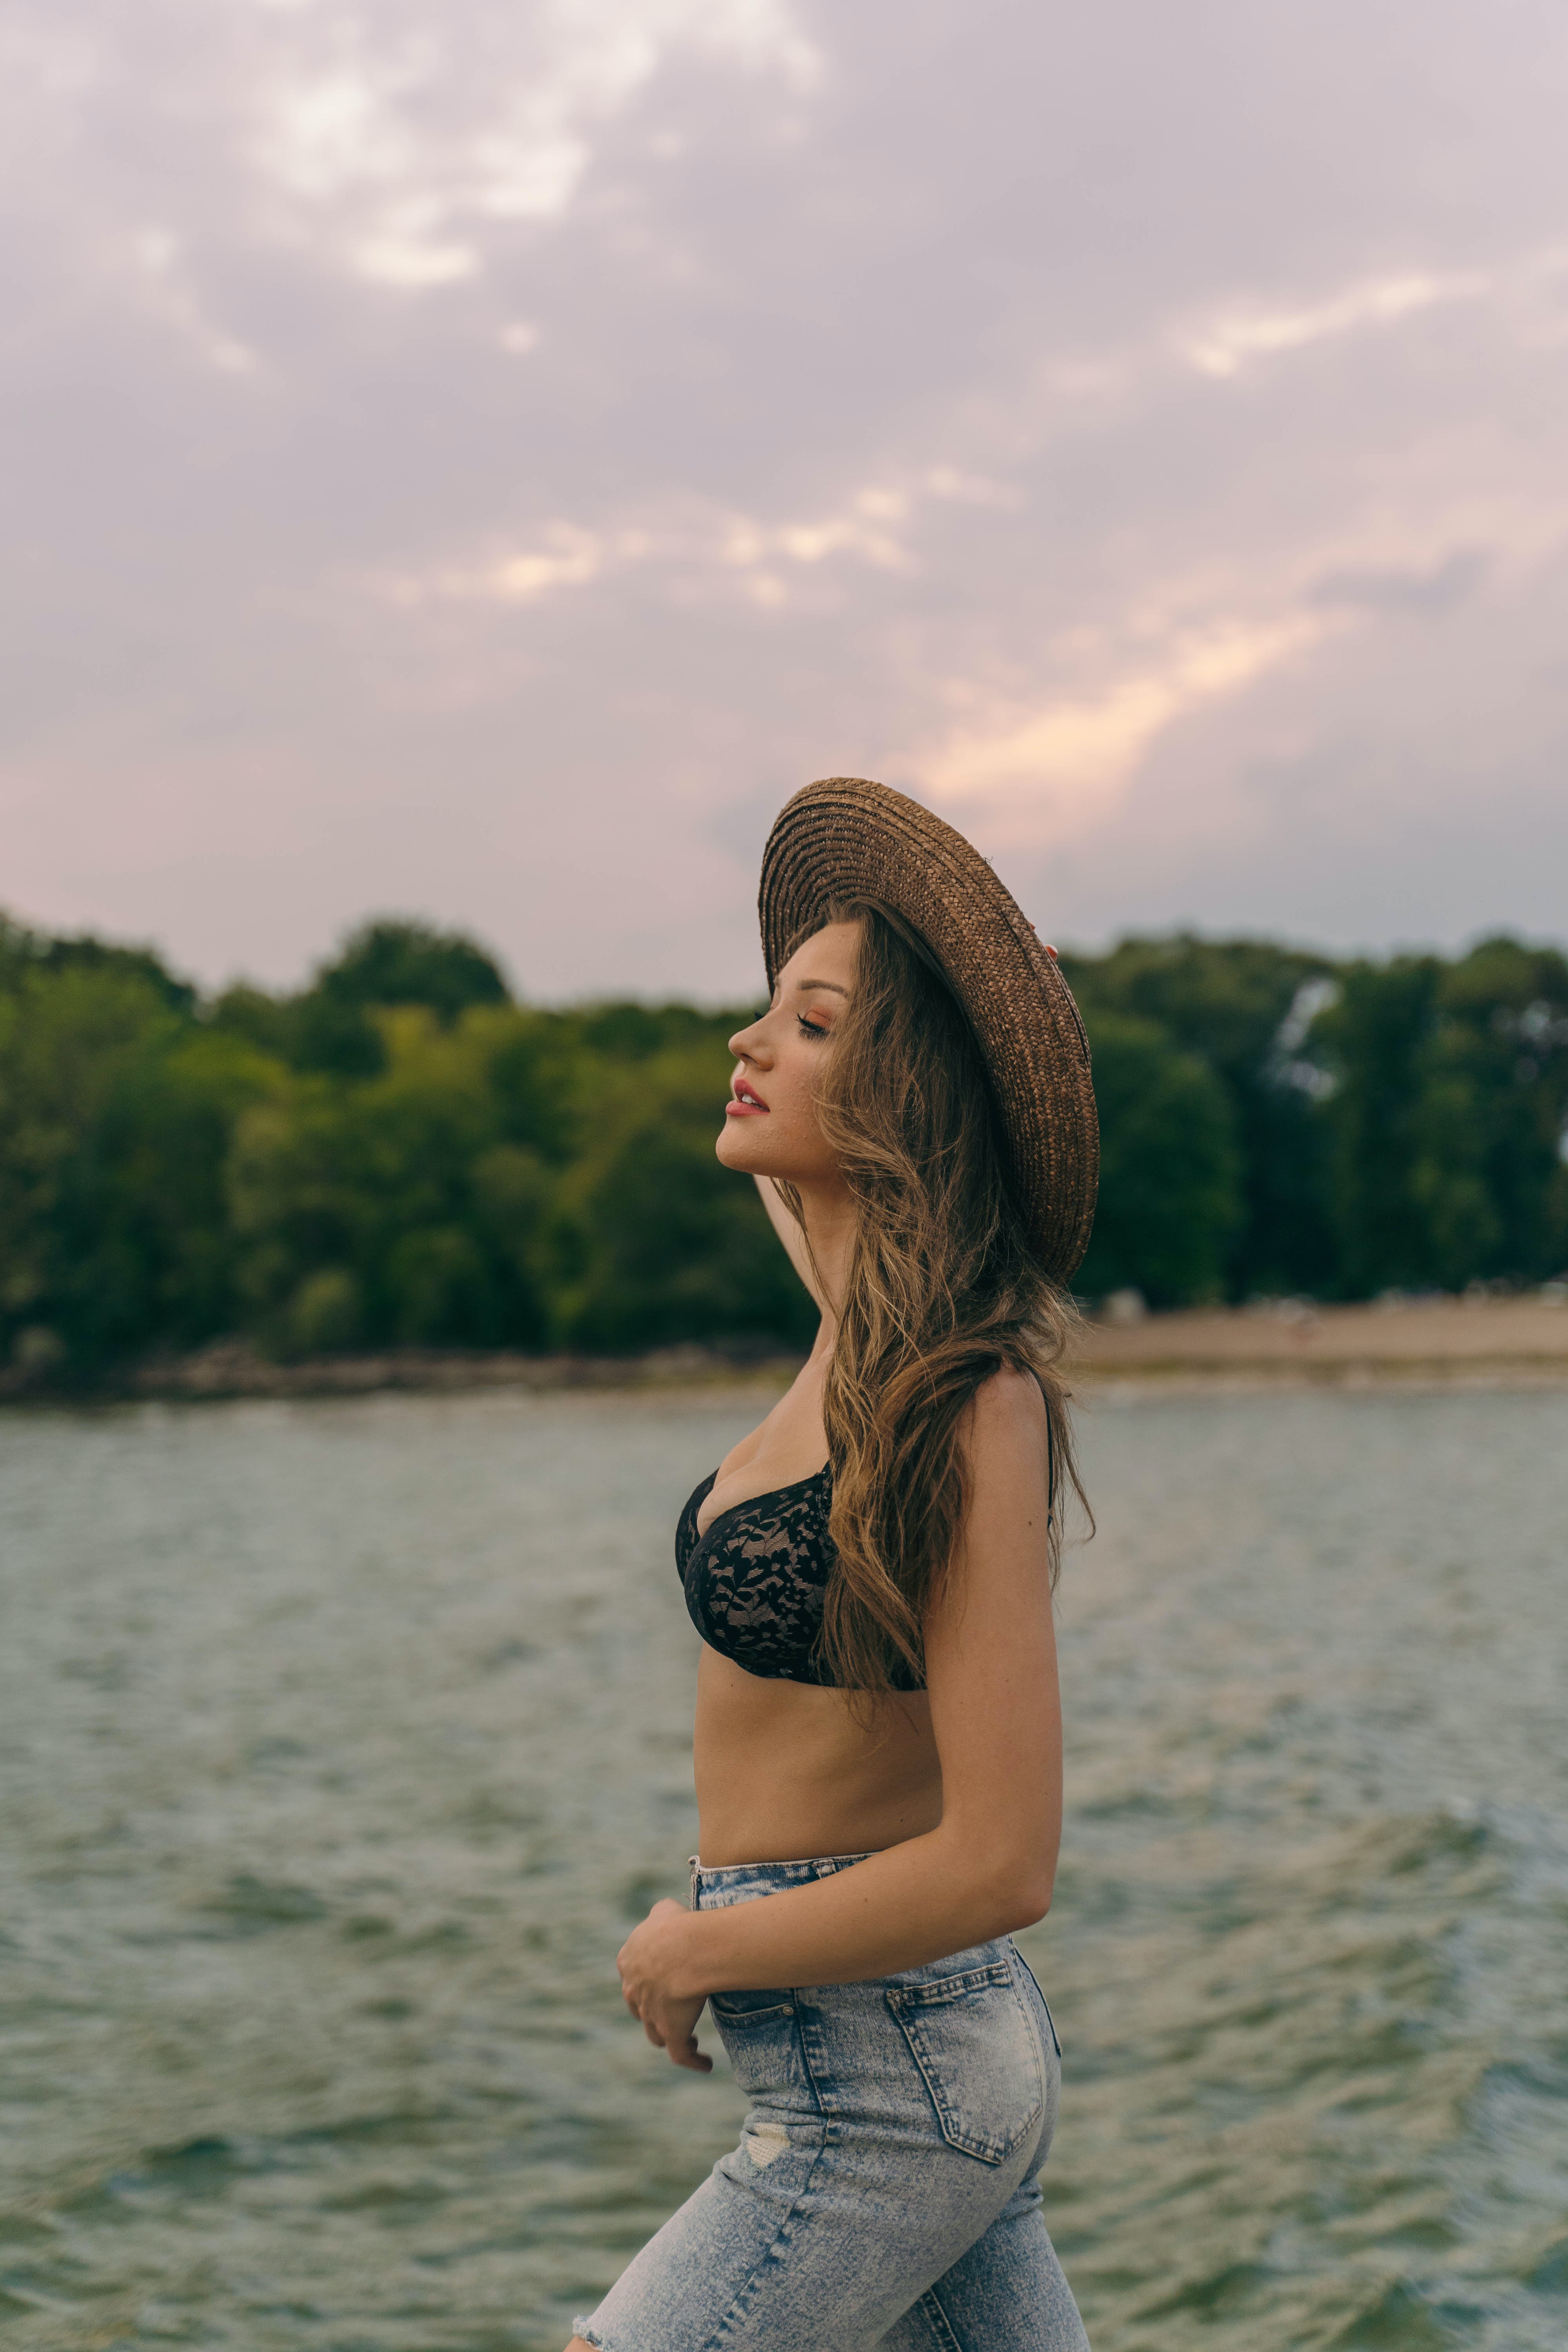
woman, water, cloud, jeans, sky, People in nature, flash photography, happy, sunlight, lake, tree, leisure, bank, grass, waist, landscape, long hair, sun hat, fun, horizon, blond, recreation, brown hair, ocean, fashion accessory, rock, reflection, reservoir, portrait photography, sitting, abdomen, denim, belt, jewellery, tourism, necklace, photo shoot, portrait, backlighting, sea, vacation